Angels with Dirty Faces

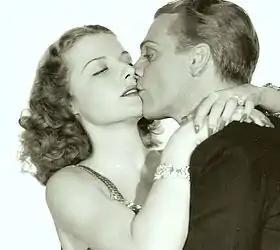

Although Cagney had been convinced that he would never agree to play the role of a coward being dragged to his execution, he became enthusiastic about portraying Rocky, seeing it as an opportunity to prove that his acting range extended beyond tough guy roles. To play Rocky, Cagney drew on his memories of growing up in the Yorkville section of Manhattan, New York. His main inspiration was a drug-addicted pimp, who stood on a street corner all day hitching his trousers, twitching his neck, and repeating: "Whadda ya hear! Whadda ya say!".